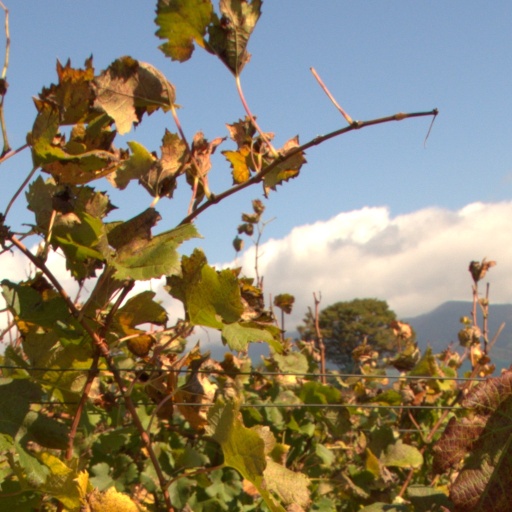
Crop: grape